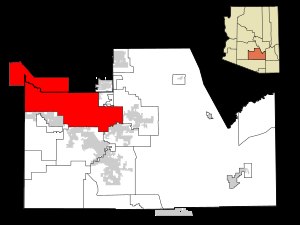
Gila River-reservatet
Gila River-reservatets beliggenhed i det nordvestlige Pinal County i Arizona.
Gila River-reservatet er et indianerreservat, der har hovedsæde i byen Sacaton, Arizona, USA.